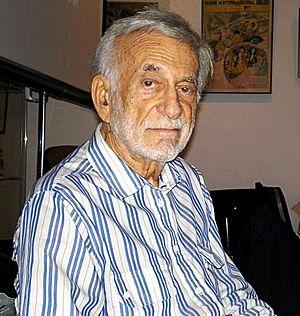
Jerry Robinson, né le 1ᵉʳ janvier 1922 à Trenton, New Jersey et mort le 7 décembre 2011, est un artiste américain de comic book connu pour son travail sur Batman durant l'âge d'or des comics.